Cori (lunar crater)

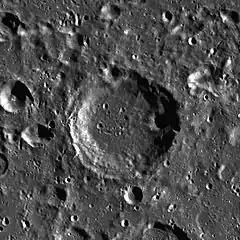
LRO image

Cori is a lunar impact crater that is located in the southern hemisphere on the far side of the Moon. It lies less than one crater diameter to the north of the crater Baldet. To the northeast is the crater Grissom.